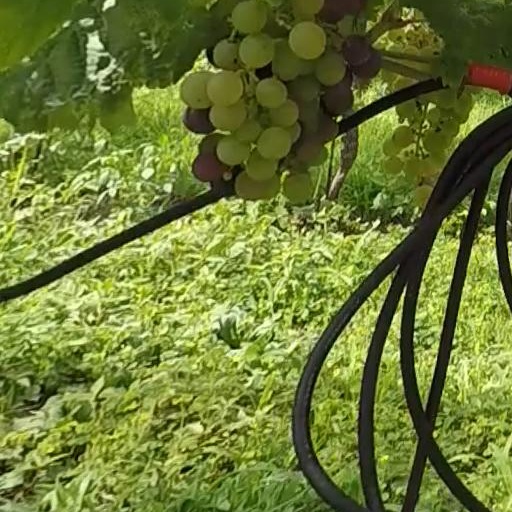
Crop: grape